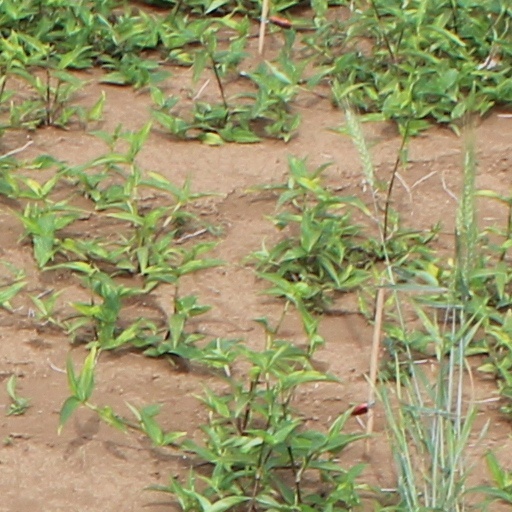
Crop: wheat